Simon Hatley

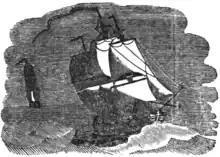
The "Duke" and "Duchess", British privateers that sailed from Bristol against the Spanish in 1708

With a war on, finding qualified sailors was difficult, and in July 1708, Hatley was sent to Dublin to fill out the ships' crews, with the aid of an assistant and a Dubliner, Humphry French. The "Duke" and the "Duchess" sailed from Bristol on 1 August 1708, and Hatley joined the "Duchess" when the vessels called at Cork three days later. Many of Hatley's recruits were not sailors, but at the time government regulations limited to one-half the proportion of professional seamen private vessels such as Rogers's could have in their crews, to preserve some for ships of the Royal Navy. A total of 150 men joined at Cork, where the ships remained until the end of August, making good losses of 40 by desertion. When the ships sailed on 1 September, there were 183 in the "Duke" and 151 in the "Duchess".